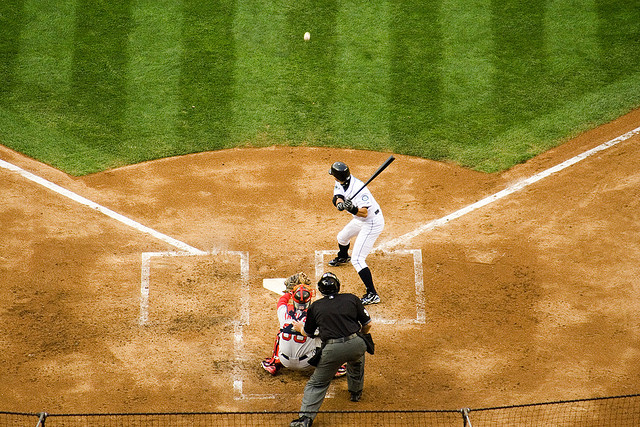
cầu thủ đánh bóng đang chuẩn bị đánh bóng